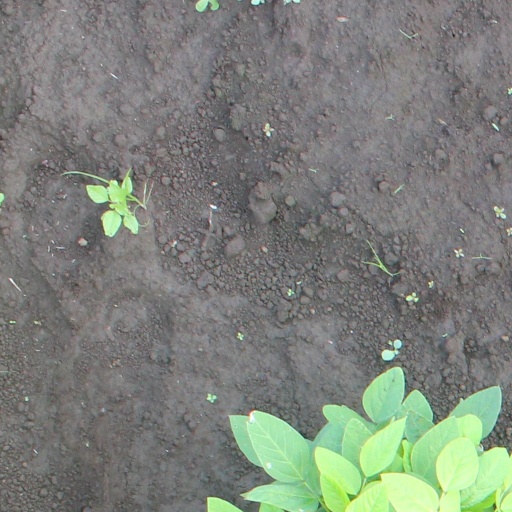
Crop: soybean